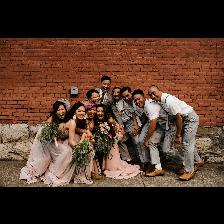
Label: Human